Franz Krenn

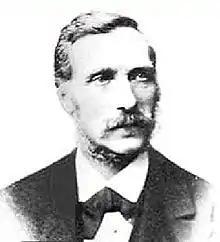
Franz Krenn

Franz Krenn (26 February 1816 – 18 June 1897) was an Austrian composer and composition teacher born in Droß. He studied under Ignaz von Seyfried in Vienna, and served as organist in a number of Viennese churches, becoming Kapellmeister of St. Michael's Church in Vienna in 1862. From 1869 until 1893 Krenn taught harmony, counterpoint and composition at the Vienna Conservatory. During this time, he appears to have acquired the nickname 'Old Krenn', and is today often described as having been a rather pedantic teacher.